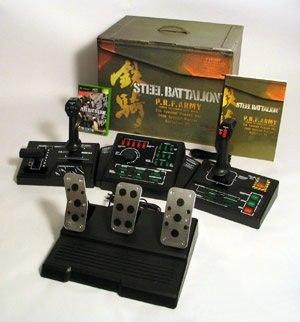
Pack Steel battalion sur Xbox
Steel Battalion est un jeu vidéo de simulation de mechas développé par Capcom Production Studio 4 et édité par Capcom sur Xbox en 2002. Le jeu place le joueur dans le rôle d'un pilote de VT grâce à sa manette dédiée, composée de 40 boutons, d'un levier de vitesses, de deux joysticks et d'un pédalier.